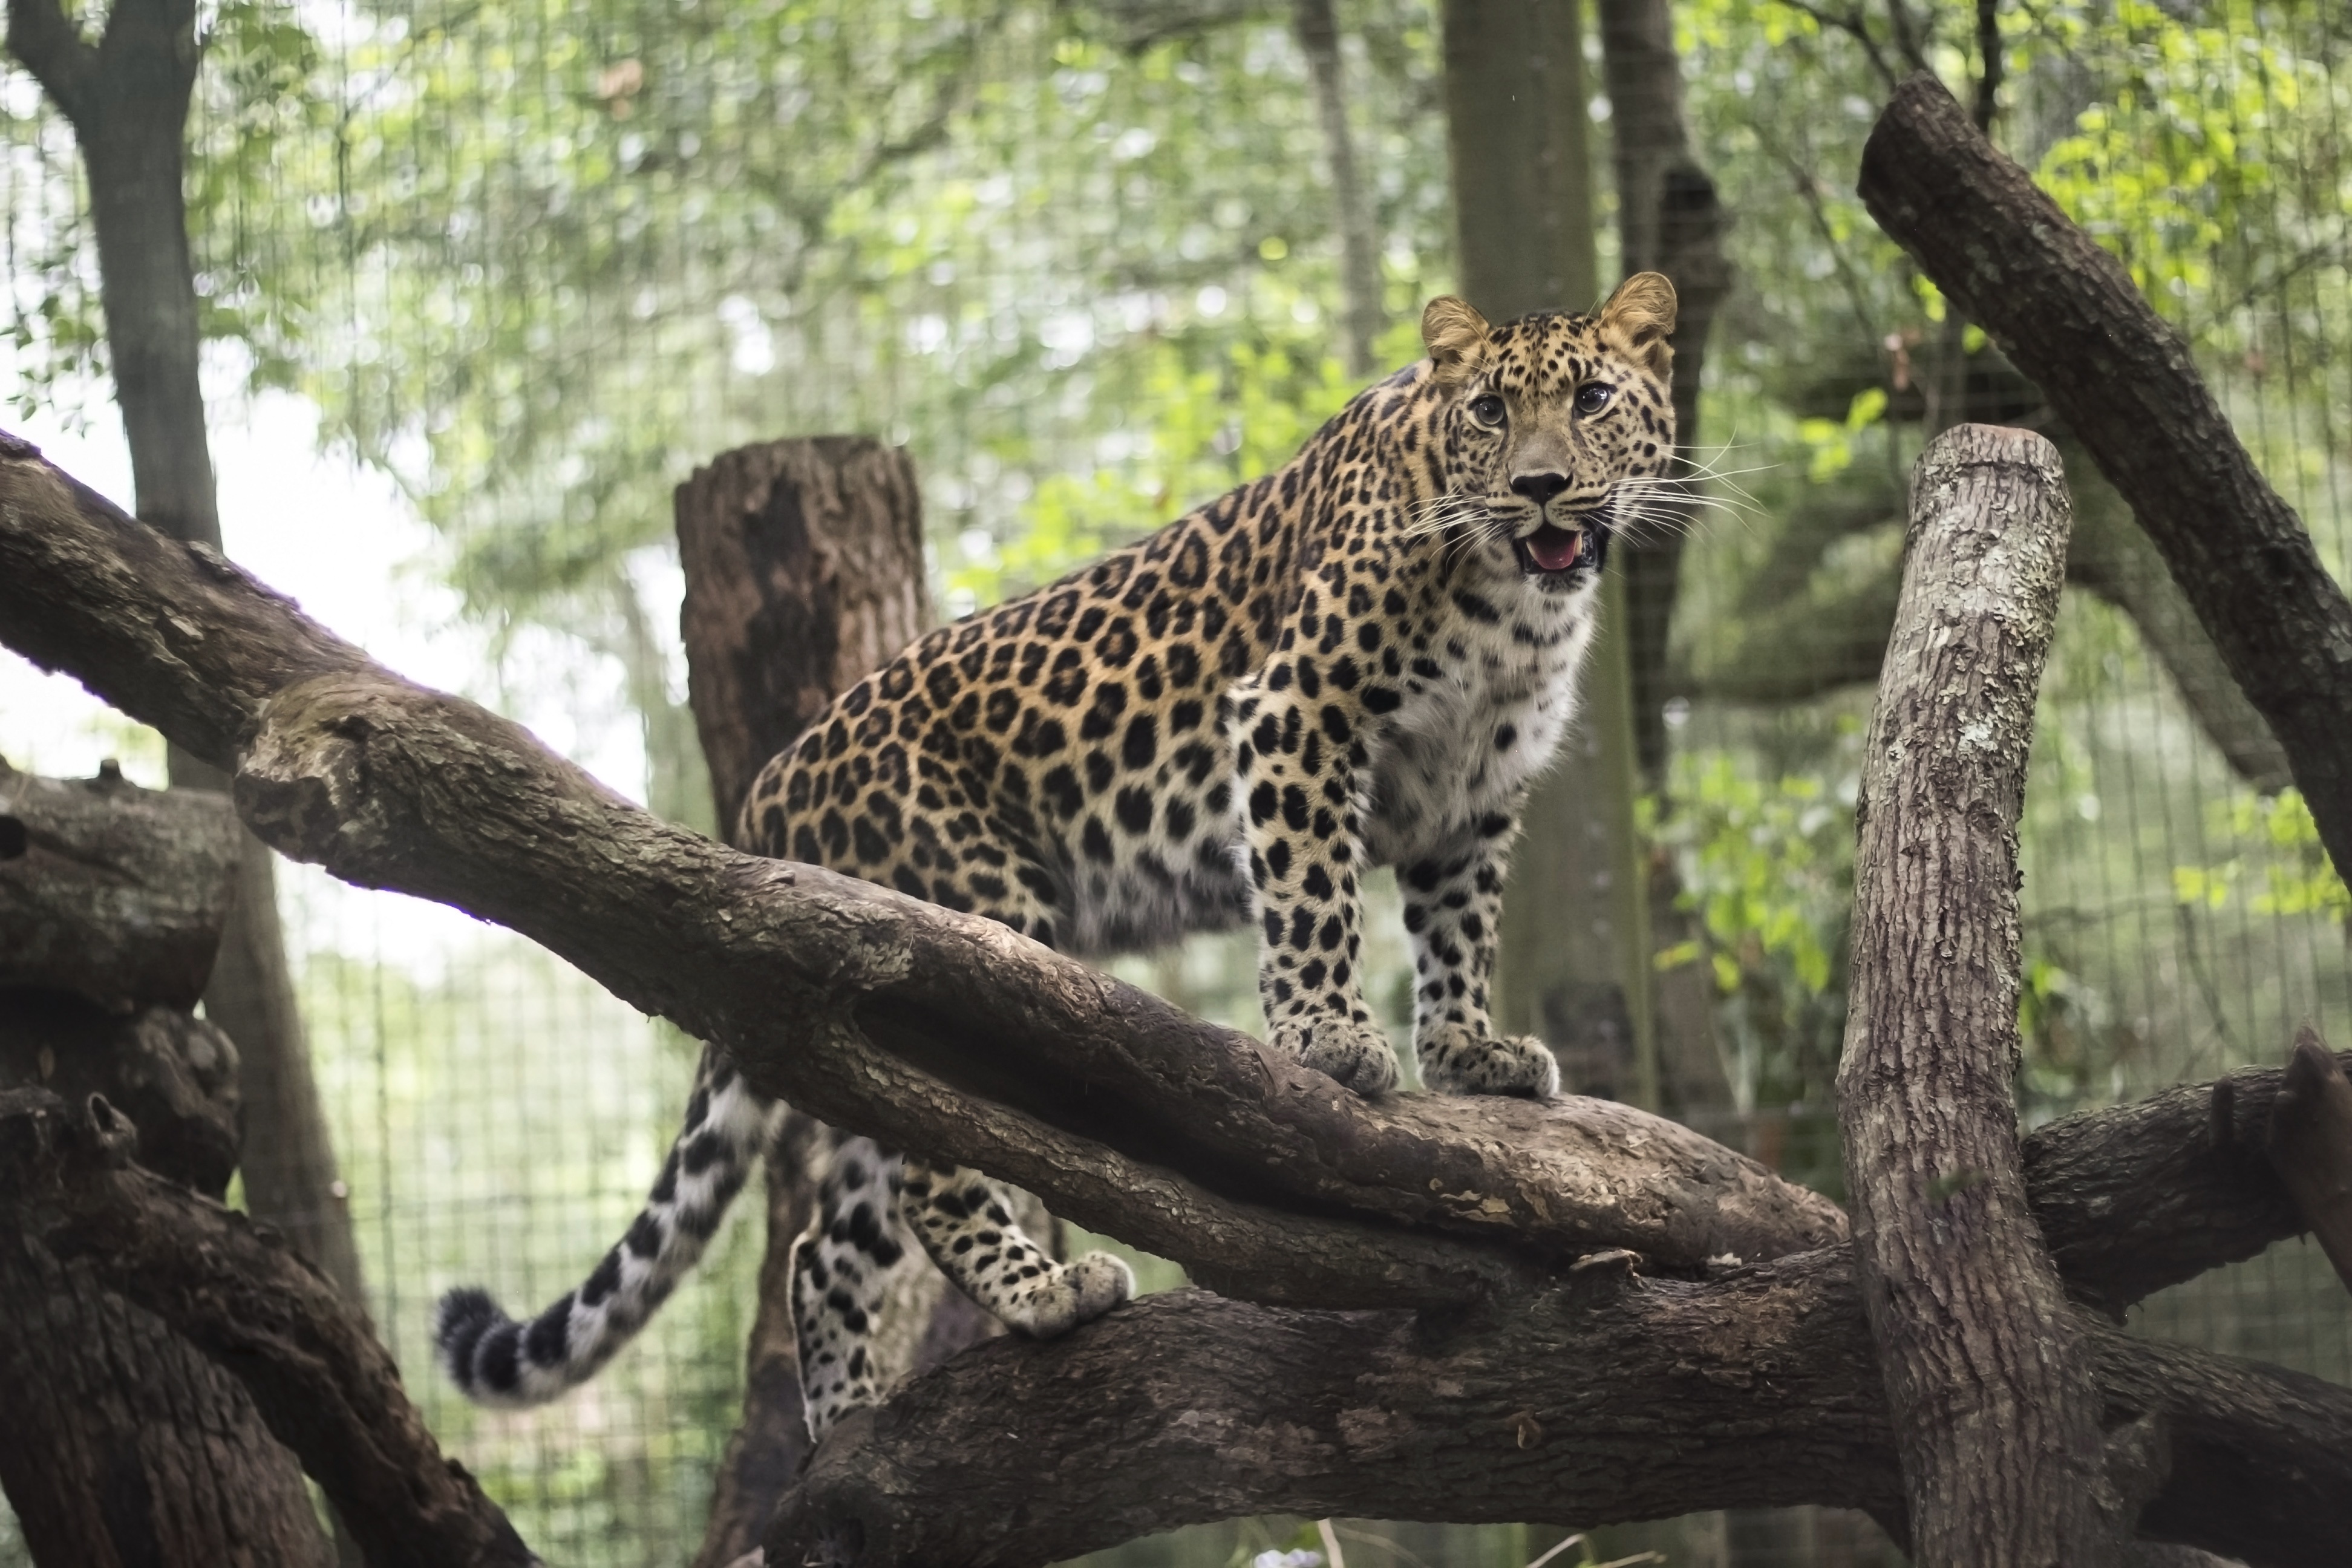
tree, nature, branch, animal, wildlife, wild, zoo, jungle, cat, natural, africa, feline, brown, mammal, climbing, black, yellow, fauna, leopard, south, spots, vertebrate, jaguar, exotic, safari, florida, jacksonville, ocelot, big cats, cat like mammal, aza